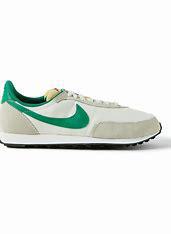
Brand: Nike
Model: Waffle 2